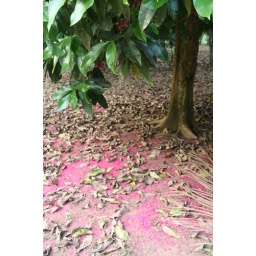
This tree had just shed its flowers so the ground underneath was hot pink.